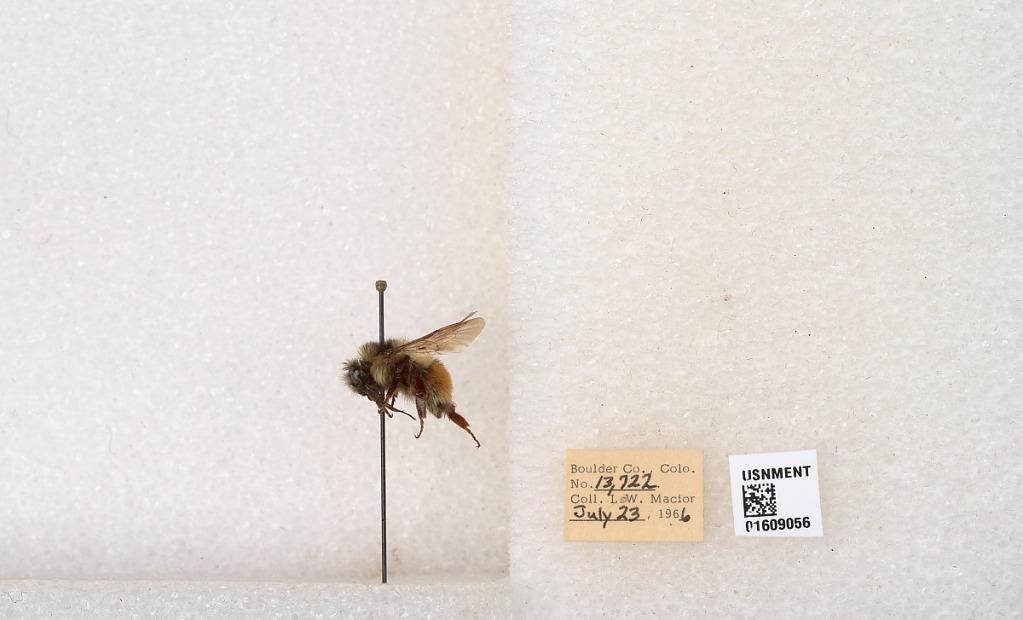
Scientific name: Bombus (Pyrobombus) sylvicola Kirby
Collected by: L. Macior
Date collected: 1966-7-23
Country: United States
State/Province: Colorado
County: Boulder
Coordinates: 40.0263, -105.3